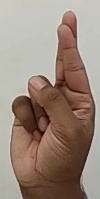
ASL sign: R